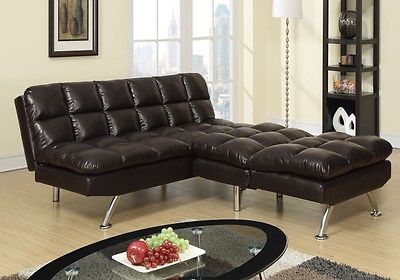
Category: sofa